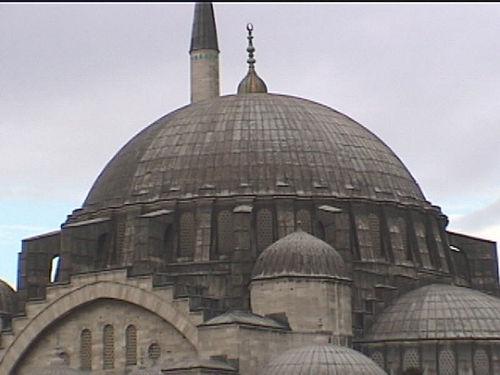
Weather: cloudy or overcast